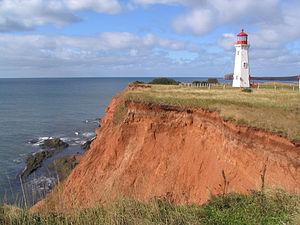
Le phare de l'Anse-à-la-Cabane, parfois aussi appelé phare de l'île du Havre Aubert, phare de Millerand, ou en anglais Amherst Island Light, est un phare situé sur le territoire du village de Bassin, sur la côte sud de l'île du Havre Aubert, une composante de l'archipel des Îles de la Madeleine, dans le golfe du Saint-Laurent.
Bassin est une localité située sur l'île du Havre Aubert, dans l'archipel des îles de la Madeleine.
Cet article recense les lieux patrimoniaux de la Gaspésie–Îles-de-la-Madeleine inscrit au répertoire canadien des lieux patrimoniaux, qu'ils soient de niveau provincial, fédéral ou municipal.